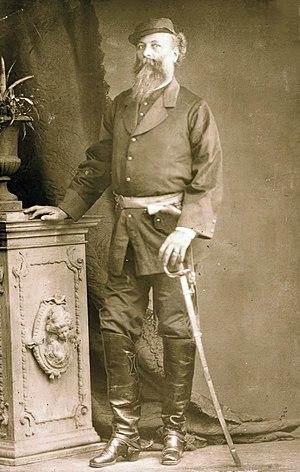
22 janvier : Lobengula s’empare du pouvoir au Matabélé après deux ans de guerre civile après la mort de son père Mosélékatsé, roi des Ndébélé.